Hagström

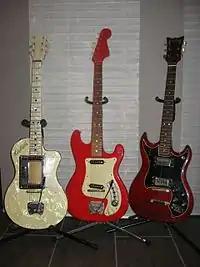
Three generations of Hagström guitars: A "Standard 80" made in 1960, a "Kent II" made in 1964 and a "HIIN OT" made in 1975

In 1958, Swedish-based Hagström started manufacturing electric guitars, being one of the first to produce the instrument professionally outside of the United States. The early Hagström Deluxe solid body guitars featured a distinctive sparkle and pearloid celluloid finish that was previously used on their line of accordions. Soon Hagström expanded their line-up of guitars to include hollow bodies like the Viking and the Jimmy. In 1961 the first line of Hagström basses was available to the public, this eventually came to include the groundbreaking 8 string bass.